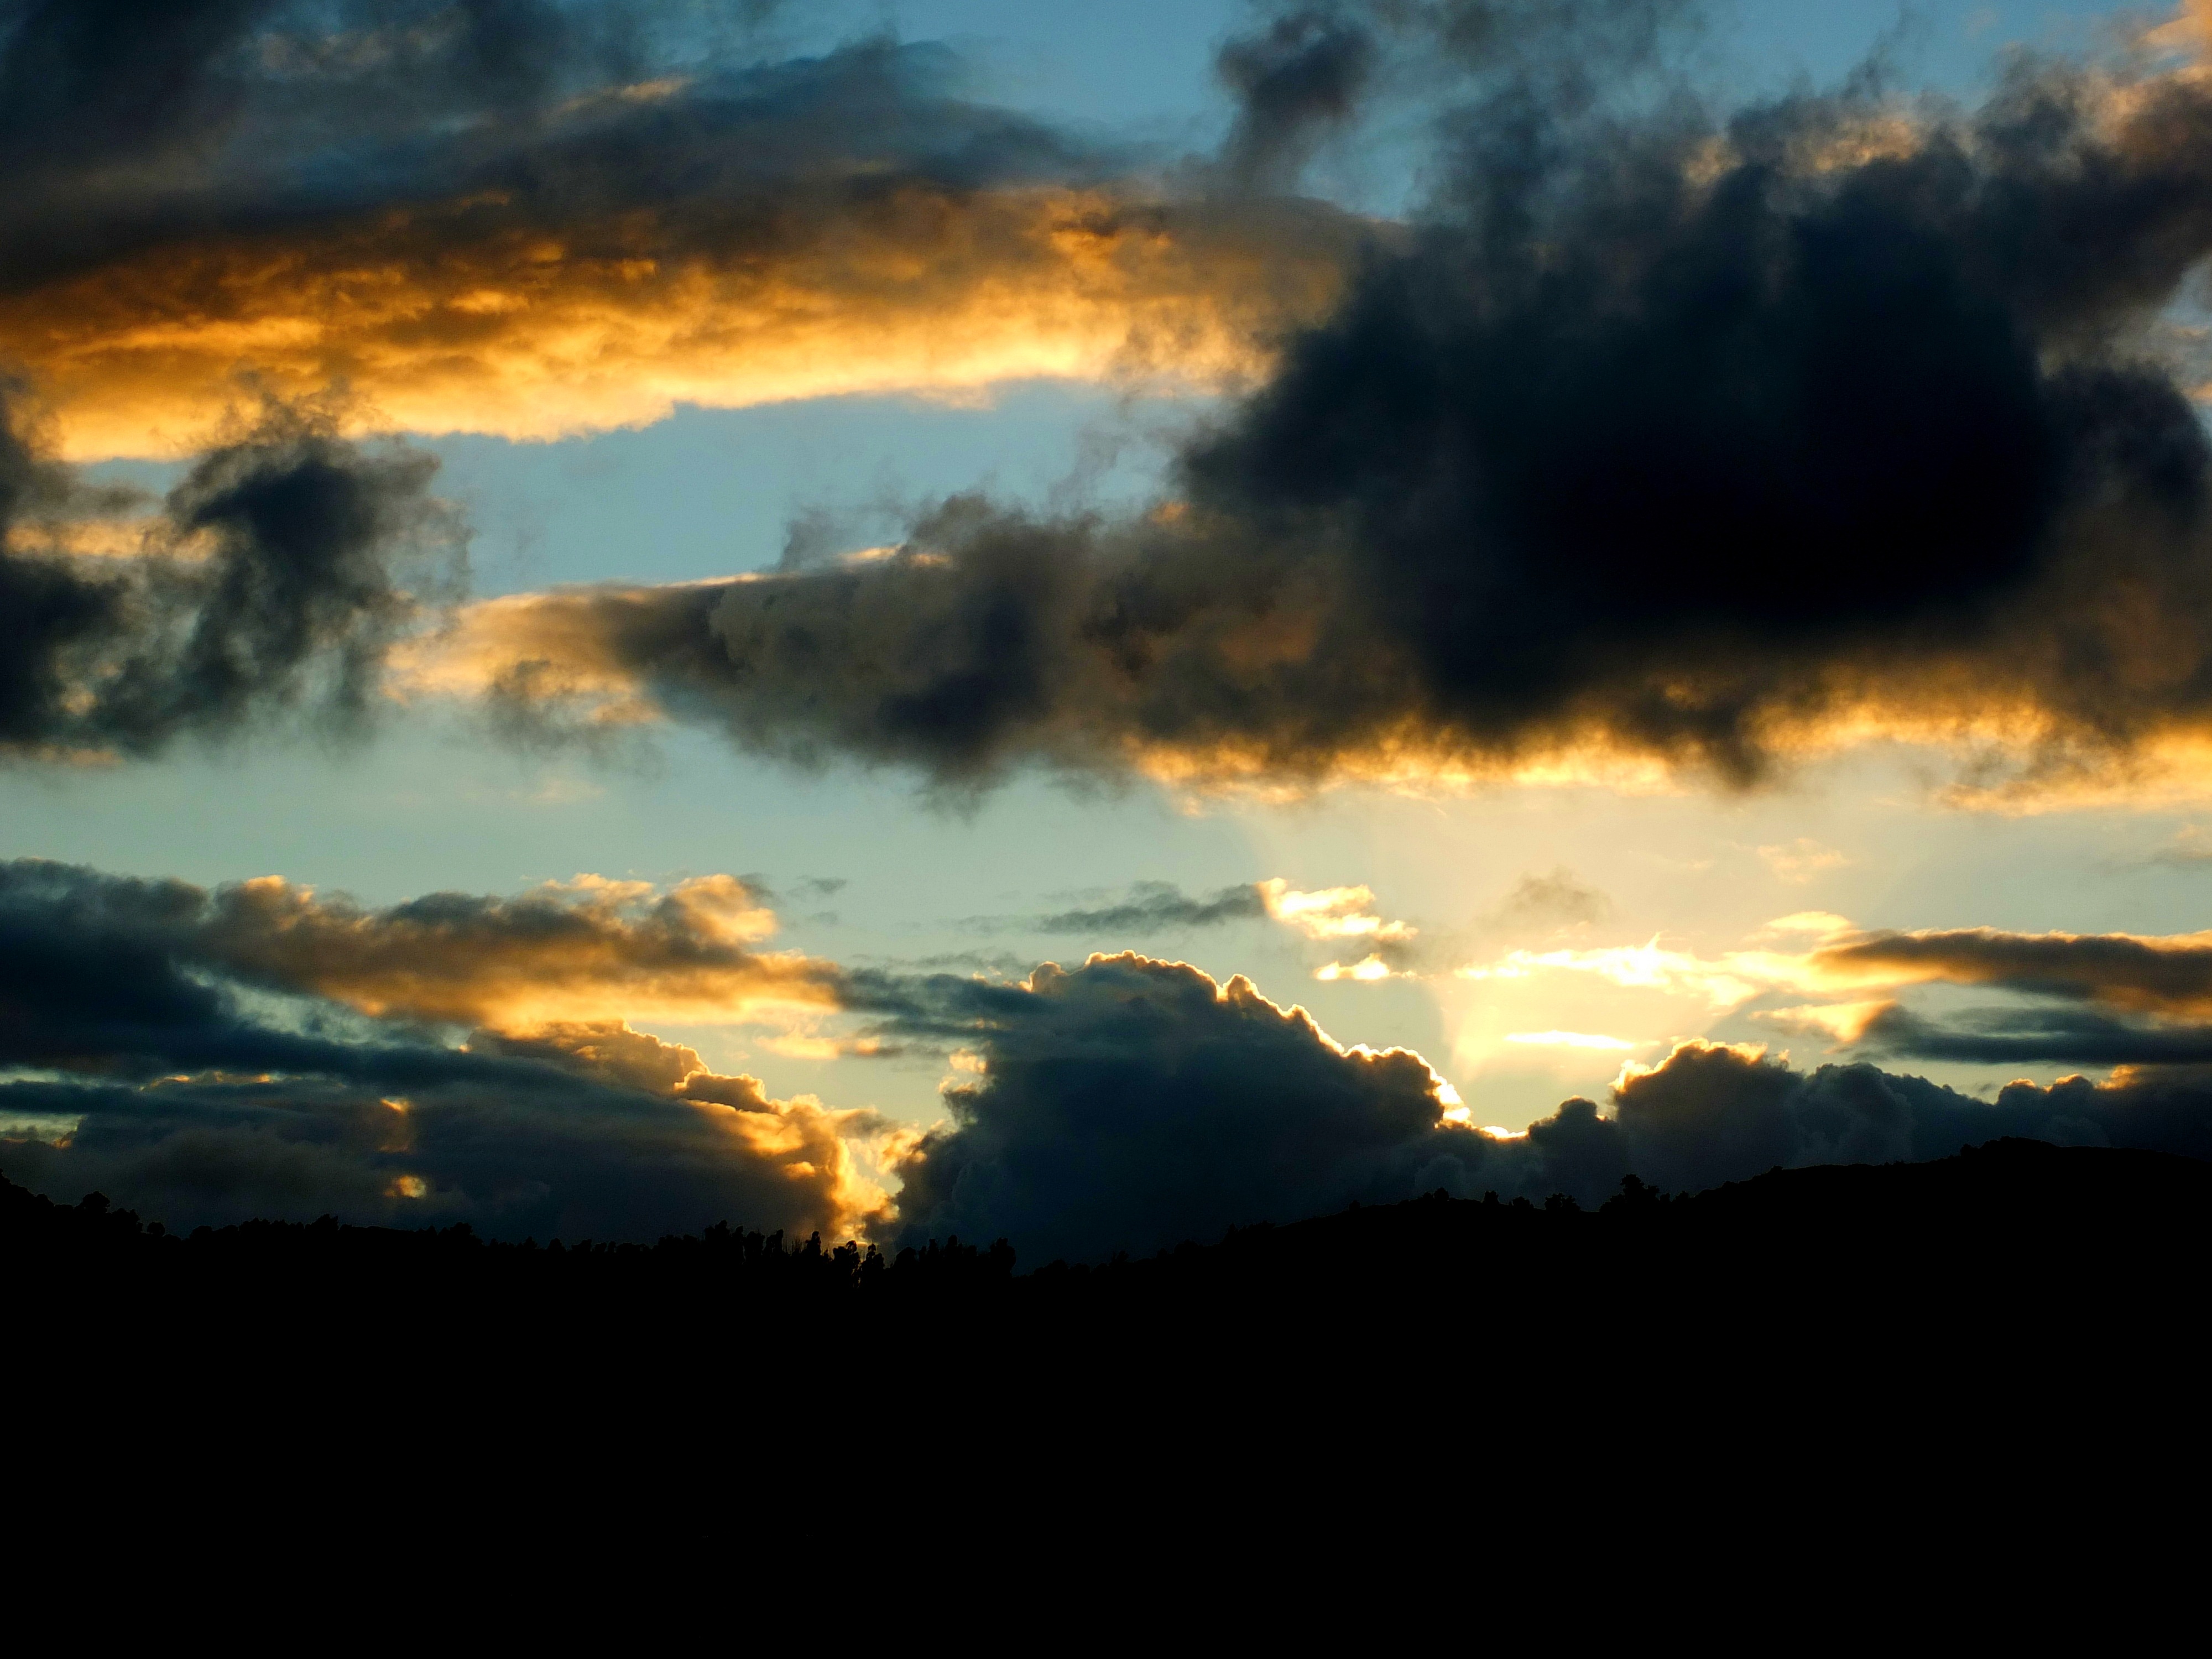
landscape, nature, horizon, cloud, sky, sun, sunrise, sunset, sunlight, morning, hill, dawn, atmosphere, dusk, evening, spain, puestadesol, galicia, pontevedra, paisajes, atardecer, espana, ggl1, gaby1, gphoto, fujifilmxs1, afterglow, meteorological phenomenon, atmospheric phenomenon, red sky at morning